August S. Narumi

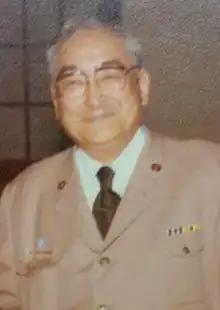

(August 15, 1919, in Los Angeles, California – February 5, 1994, in Tokyo) served as a member of the National Executive Council, as well as the National Board of Trustees of the Boy Scouts of Japan.